Glen Addie Volunteer Hose Company Fire Hall

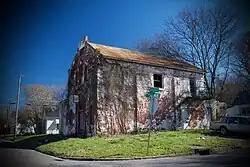

The Glen Addie Volunteer Hose Company Fire Hall, at Fourth St. and Pine Ave. in Anniston, Alabama, United States, was built in 1885. It was listed on the National Register of Historic Places in 1985.